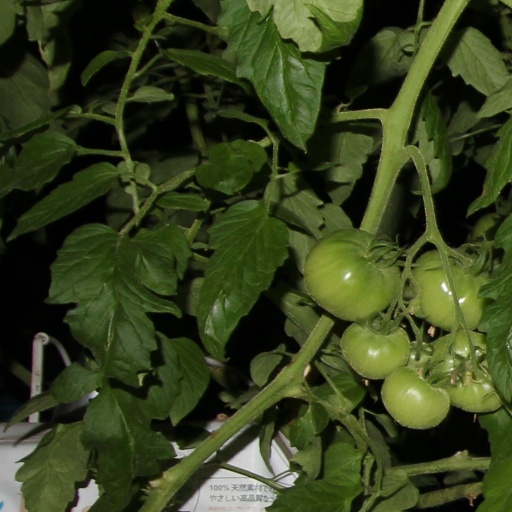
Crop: tomato